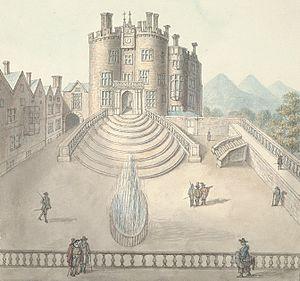
John Ingleby, né en 1749 et mort en 1808, est un peintre britannique d'origine galloise dont la spécialité était la peinture de petite dimension, notamment de paysages.